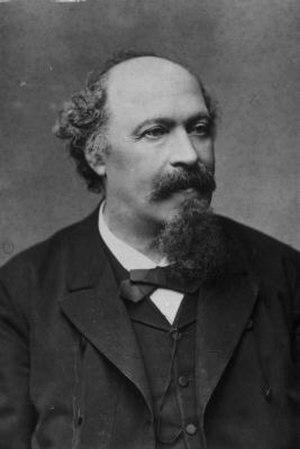
August Karl Silberstein, était un poète, romancier et journaliste autrichien.